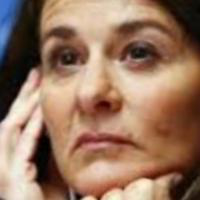
Age group: age 41-55